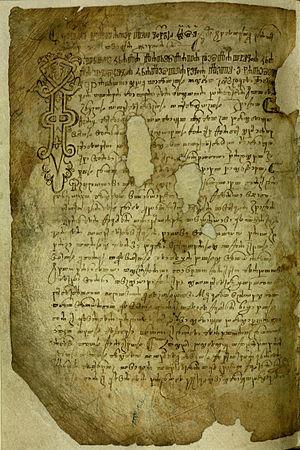
Le croate est l’une des variétés standard, utilisée par les Croates, de la langue appelée « serbo-croate » par certains linguistes, et par d’autres – « diasystème slave du centre-sud », štokavski jezik « langue chtokavienne », standardni novoštokavski « néochtokavien standard » ou BCMS.